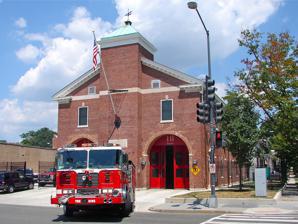
Building: Truck House No. 13 (Washington, D.C.)
Country: United States of America
Year built: 1925
United States historic place Truck House No. 13 U.S. National Register of Historic Places "The Dime" answering an alarm (2011) Show map of Washington, D.C. Show map of the District of Columbia Show map of the United States Location 1342 Florida Ave. NE, Washington, District of Columbia Coordinates 38°54′5″N 76°59′13″W / 38.90139°N 76.98694°W / 38.90139; -76.98694 Area less than one acre Built 1925 Architect Parks & Baxter Architectural style Colonial Revival MPS Firehouses in Washington DC MPS NRHP reference No. 07000535 Added to NRHP June 6, 2007 Truck House No. 13 , also known as the Trinidad Firehouse is a historic firehouse located at 1342 Florida Ave. NE, Washington, D.C. It was built in 1925 and added to the United States National Register of Historic Places in 2007. History It was built in the Colonial Revival style as a prototype new firehouses in the District of Columbia, though the plan was not repeated. Architect Albert Harris supervised the design, but local architects Parks and Baxter are also often attributed. Truck Company 13 was organized on December 9, 1925, and has served ever since at this location.  Its original equipment was a 1925 Seagrave 75' aerial ladder truck. In 1940 Engine Company No. 10 moved from its old firehouse on Maryland Avenue to this location. Engine 10, known as "the Dime," was the busiest engine company in the nation from 1991 to 2003. References